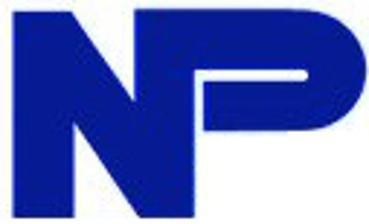
Building: North Penn High School
Country: United States of America
Year built: 1971
Public school in Lansdale, Pennsylvania, United States North Penn High School Address 1340 Valley Forge Road Lansdale , Pennsylvania 19446 United States Coordinates 40°14′06″N 75°18′55″W / 40.2351°N 75.3153°W / 40.2351; -75.3153 Information School type Public Opened 1955 (original building), 1971 (current building) School district North Penn School District Superintendent Todd Bauer CEEB code 392155 NCES School ID 421728005345 Principal Kyle Hassler Teaching staff 220.37 FTEs Grades 10–12 Enrollment 3,210 (As of 2023-2024) Student to teacher ratio 14.57 Color(s) Navy and Columbia blue Nickname Knights Publication The Troubadour (literary magazine) Newspaper Knight Crier Yearbook The Accolade Website nphs .npenn .org North Penn High School is a part of the North Penn School District and is located in Towamencin Township, Pennsylvania , about a mile outside of Lansdale, Pennsylvania and 25 miles northwest of Philadelphia , on Valley Forge Road, also known as Pennsylvania Route 363 . As of the 2021–22 school year, the school had an enrollment of 3,138 students and 214.8 classroom teachers (on an FTE basis), for a student–teacher ratio of 14.6:1. There were 785 students (25.0% of enrollment) eligible for free lunch and 50 (1.6% of students) eligible for reduced-cost lunch. History North Penn High School was created in 1955 as the result of a consolidation of seven school districts in Montgomery County (Hatfield Joint Consolidated, Lansdale Borough, Line Lexington Independent, Montgomery Township, North Wales Borough, Towamencin Township and Upper Gwynedd Township) to educate students from three former high schools: Hatfield High School, Lansdale High School, and North Wales High School. The original North Penn High School building was an expansion of the building that had served as Lansdale High School since the 1930s.  The former Hatfield and North Wales buildings were eventually converted to elementary schools. The North Wales building is still used for this purpose today. The Hatfield building, later renamed the E.B. Laudenslager Elementary School, was replaced by a newer building in 1971.  The current North Penn High School was constructed in 1971 because of severe overcrowding at the original school. The former high school building, located on Penn Street in Lansdale, is now Penndale Middle School . Athletics In 2005, 2006, and 2007, Sports Illustrated distinguished North Penn as having the best athletic program in Pennsylvania , noting that the school has "won 45 state championships over the last 10 years" and "is a power in football and is also dominant in boys' swimming." The North Penn Football team won the 2003 AAAA State Championship with a 15-0 season record. The school is also prominent in boys' and girls' water polo , and boys' winter track, spring track, cross country , and more recently baseball and softball. Theater In 2023, North Penn's theatre department won exclusive rights in Pennsylvania to perform Frozen as performed on Broadway. This was a result of the "United States of Frozen" competition, which granted one high school in each state the materials to perform the show for the very first time. Notable alumni This article's list of alumni may not follow Wikipedia's verifiability policy . Please improve this article by removing names that do not have independent reliable sources showing they merit inclusion in this article AND are alumni, or by incorporating the relevant publications into the body of the article through appropriate citations . ( January 2025 ) Matt Ammendola , former professional football player, Arizona Cardinals , New York Jets , and Houston Texans Andrew Bryniarski , film and television actor, Leatherface in the 2003 remake of The Texas Chainsaw Massacre Dan Campbell , lead vocalist of rock band The Wonder Years Jay Caufield , former professional hockey player, Minnesota North Stars , New York Rangers , and Pittsburgh Penguins Sharon Little , singer-songwriter Edwin Kneedler , former Deputy Solicitor General of the United States who has argued more U.S. Supreme Court cases than any other living person Steve Malagari , Pennsylvania State Representative, Pennsylvania House of Representatives, District 53 Sean McDermott , head coach of the Buffalo Bills Brandon McManus , professional football player, Green Bay Packers John Oates , rock musician, Hall & Oates Rozes , musician, singer, and songwriter Jennifer Strong , former U.S. women's national soccer team member Reece Udinski , former college football player Liza Weil , actress, Paris Geller on Gilmore Girls and Bonnie Winterbottom on How to Get Away with Murder Notes and references